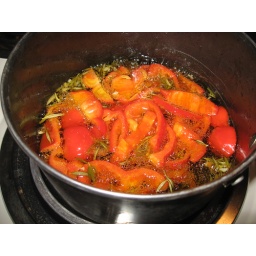
Roasting red peppers with garlic and rosemary. Going to cook it down with some tomatoes and chicken and serve it over Angel hair.